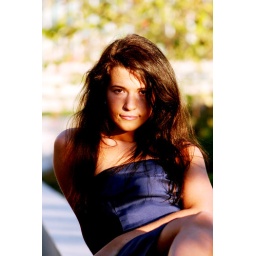
My newest model, Sarah Elizbaeth, in a blue dress from 1962 at the Olympic Sculpture Park, Seattle.